Vanishing (song)

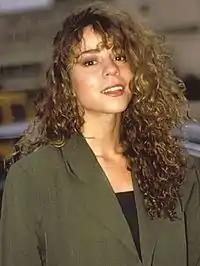
Mariah Carey "(pictured in 1990)" wrote "Vanishing" with Ben Margulies before she had signed with Columbia Records.

As a teenager in the mid- to late 1980s, American singer Mariah Carey began a songwriting partnership with drummer Ben Margulies. One of their songs, "Vanishing", was present on Carey's demo tape that prompted Columbia Records to offer her a recording contract in 1988. The pair wrote most of the songs on her debut studio album "Mariah Carey", which Columbia released on . Situated as the fifth song, following production-heavy "Someday", "Vanishing" has a sparer sound compared to the other tracks. It was the first song Carey produced by herself and the only one she did so for the album.